Tegillarca granosa

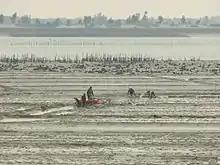
The blood cockle is the main clam variety raised in the mud flats of Anhai Bay off Shuitou, Fujian.

It has a high economic value as food, and it is aquacultured. On the coast of Zhejiang Province alone, blood cockle plantations occupy around 145,000 "mu" (about 100 km) of mudflats. These clams are raised in the river estuaries of the neighboring Fujian Province as well.